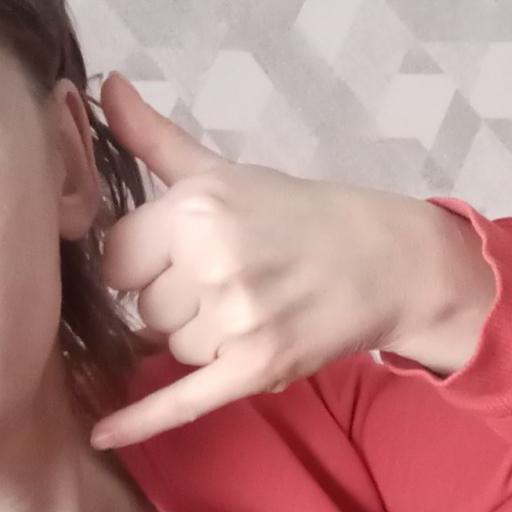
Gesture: call